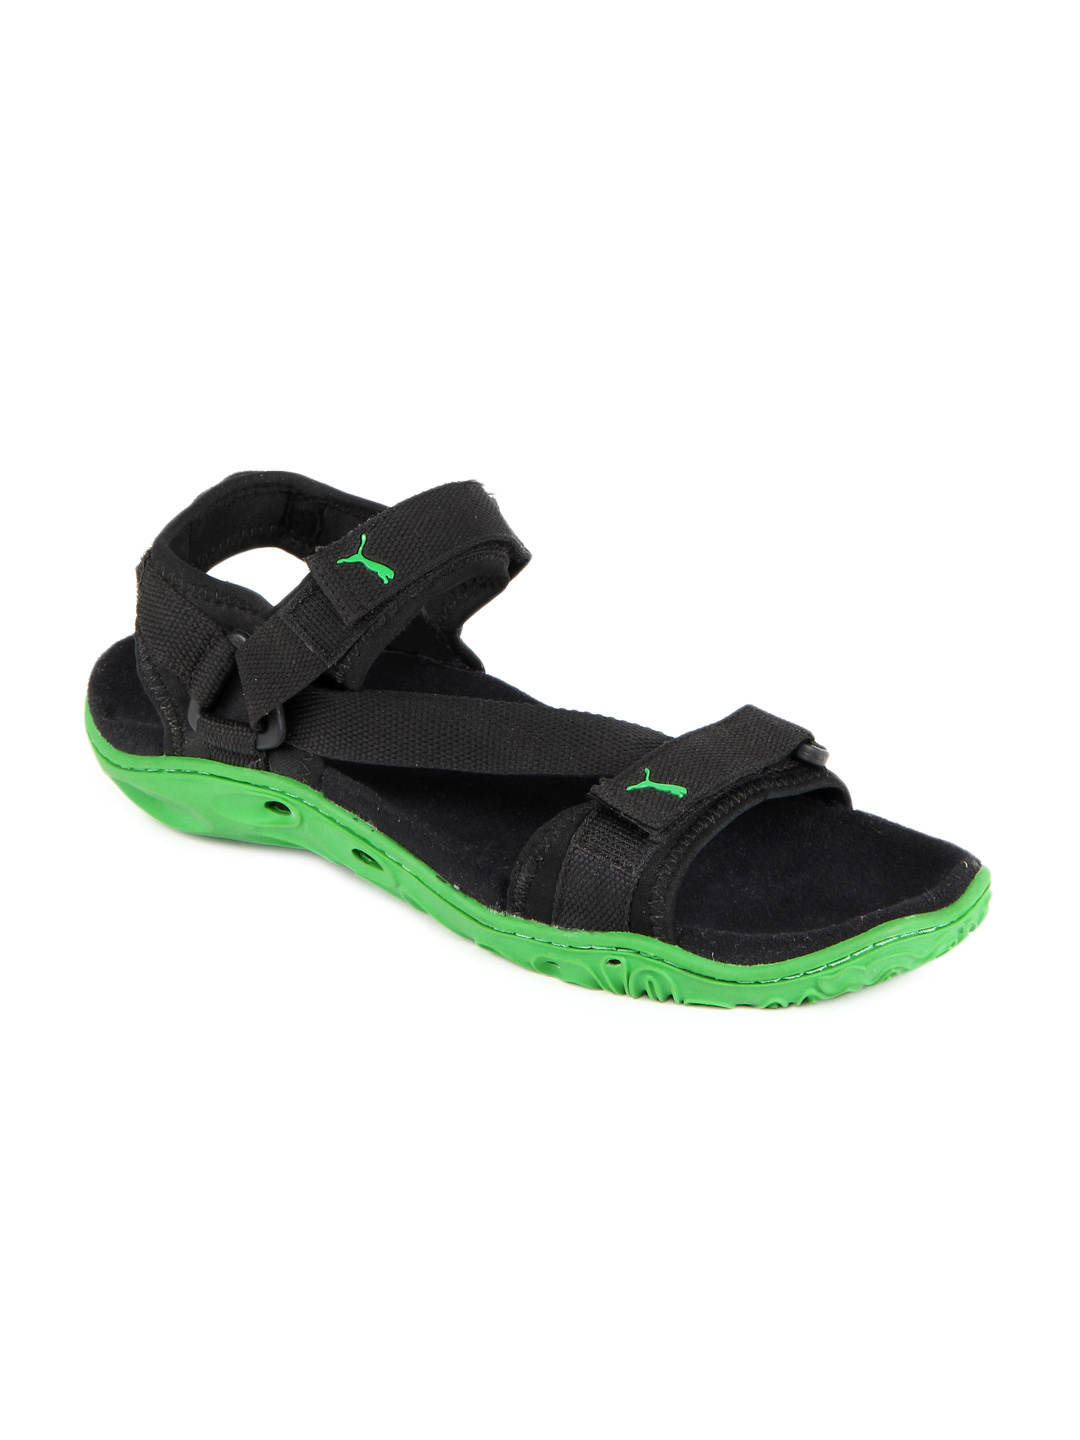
Puma Unisex 4M Blur Black Sports Sandals
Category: Footwear / Sandal / Sports Sandals
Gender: Unisex
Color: Black
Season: Summer 2011
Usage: Casual